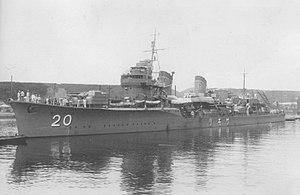
Le Sagiri était un destroyer de classe Fubuki en service dans la Marine impériale japonaise pendant la Seconde Guerre mondiale.